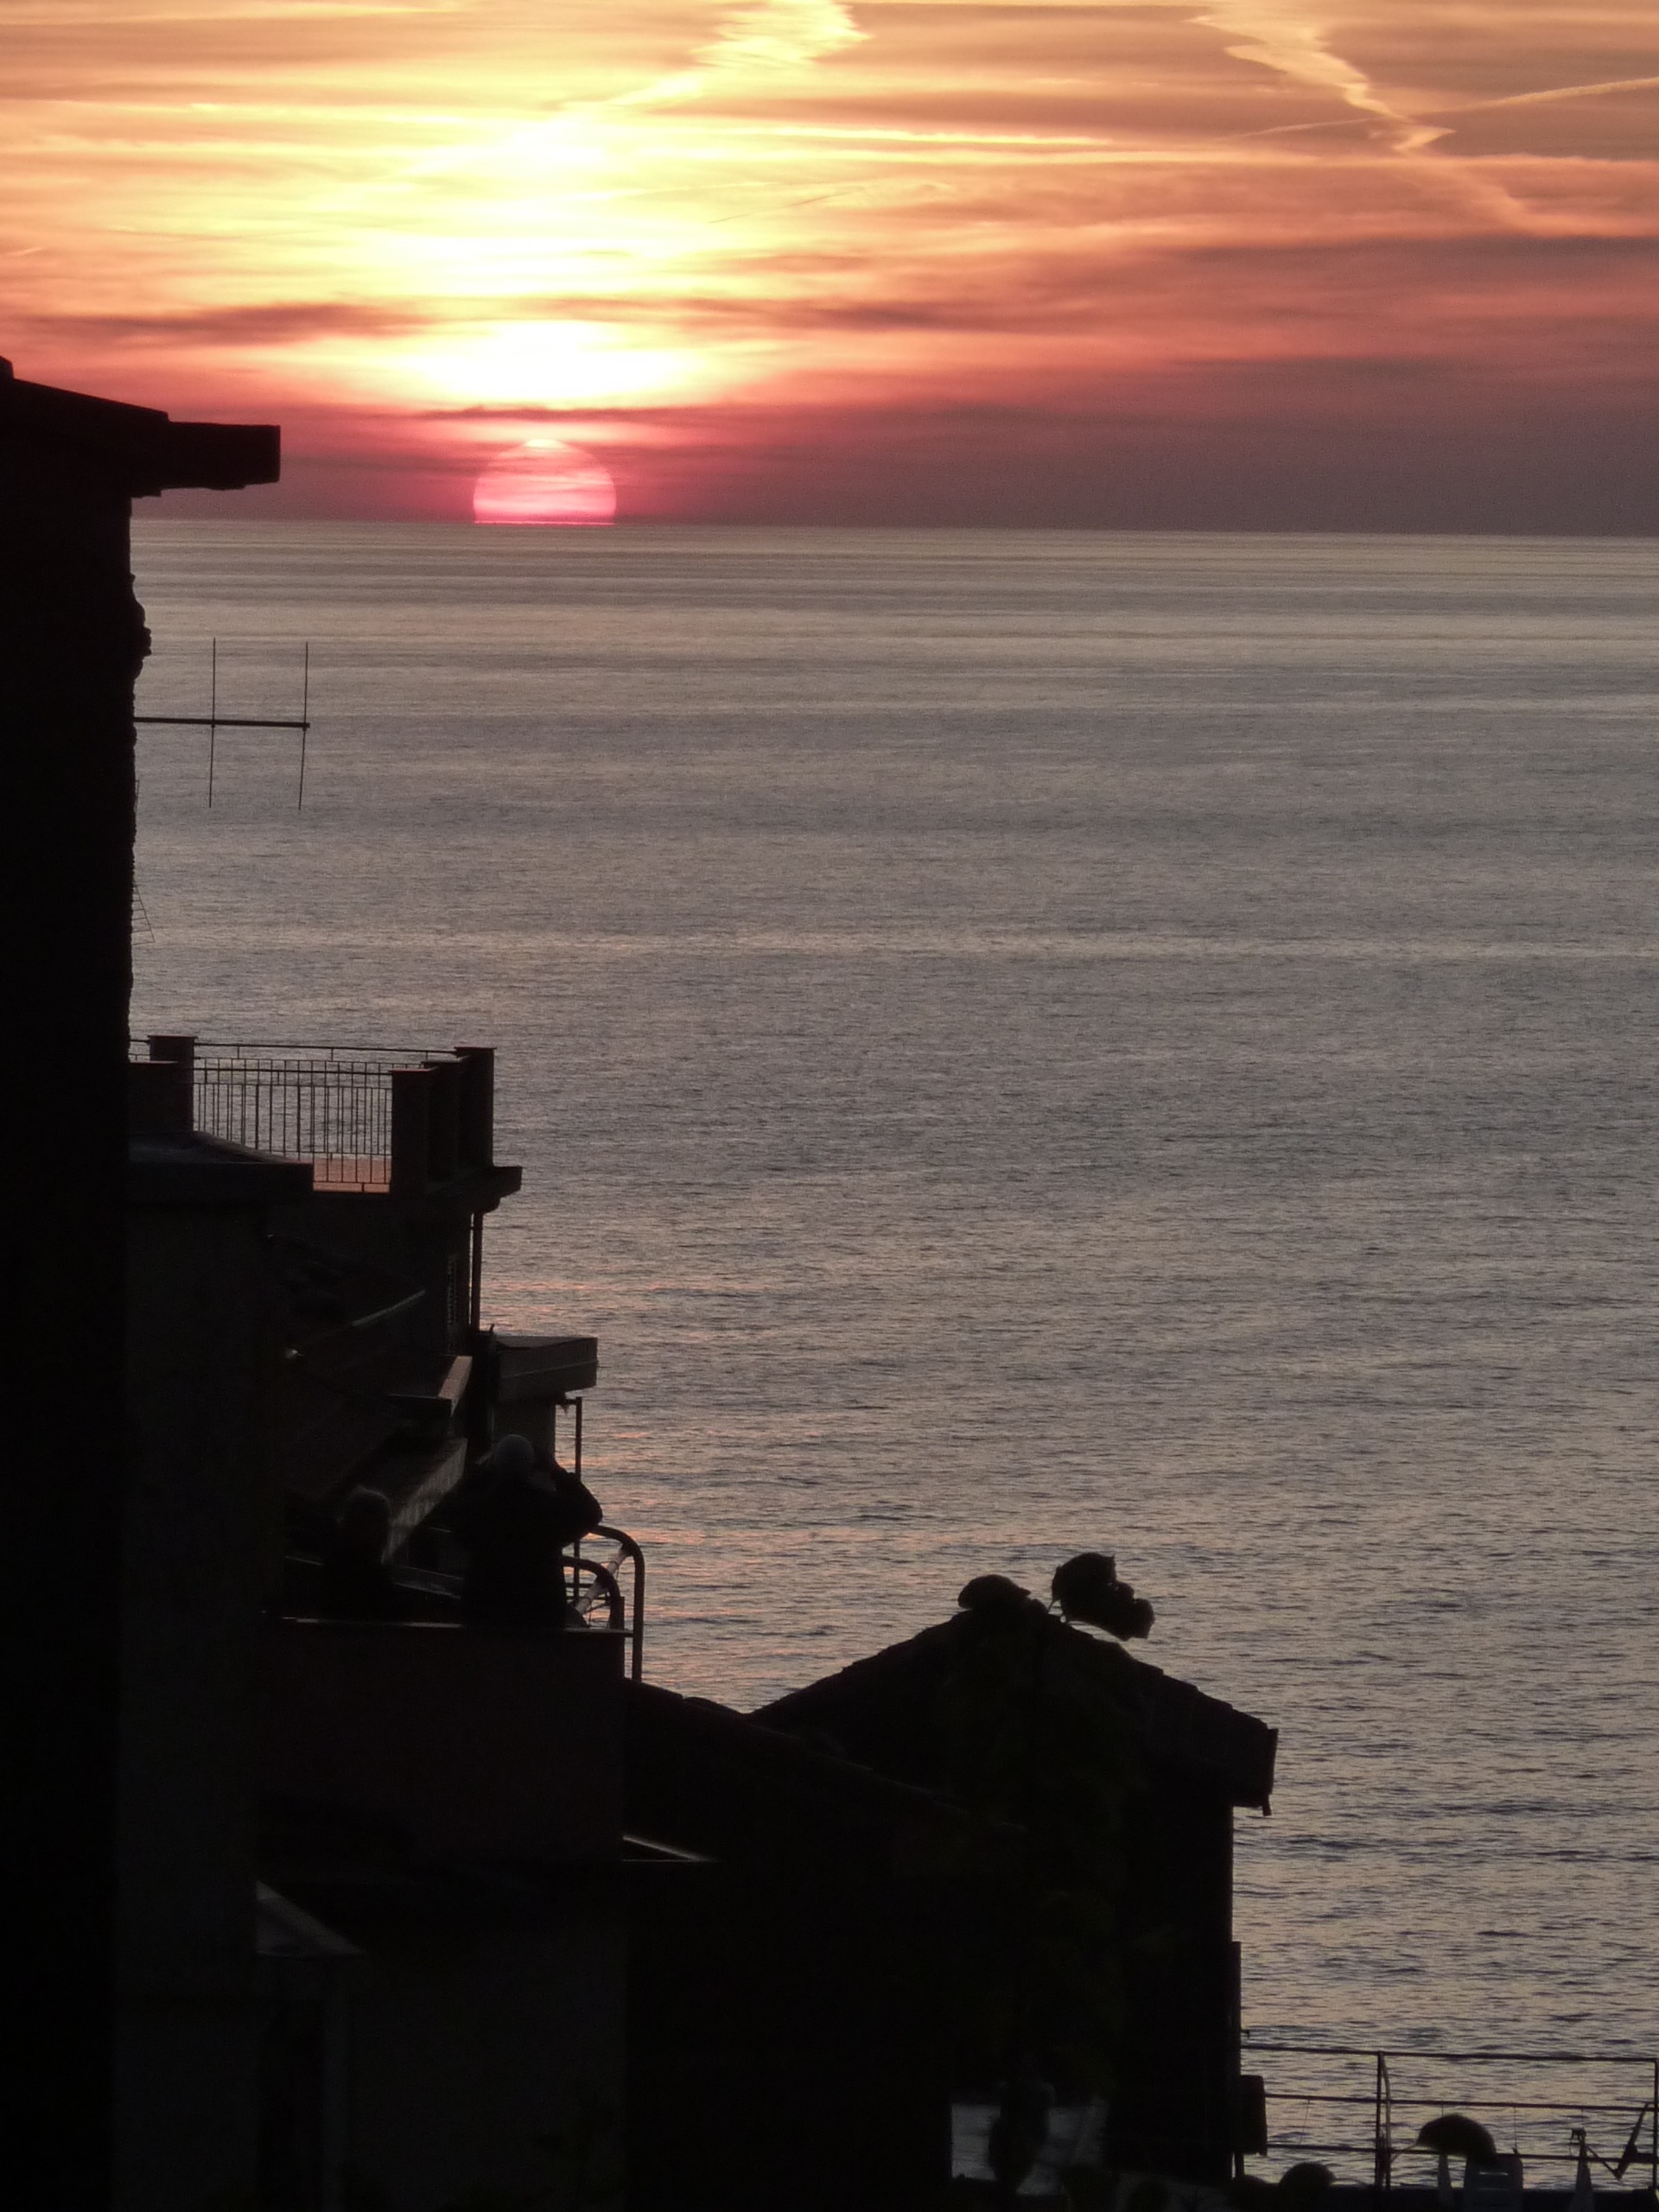
sea, coast, ocean, horizon, silhouette, cloud, sky, sunrise, sunset, morning, dawn, dusk, evening, reflection, mediterranean, tower, holiday, romance, italy, old town, clouds, booked, afterglow, cinque terre, steep slope